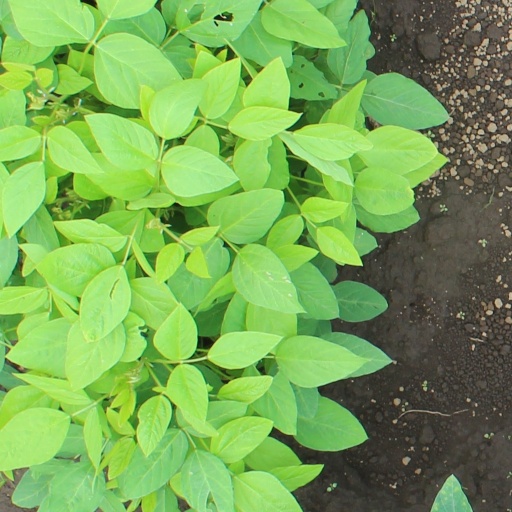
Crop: soybean